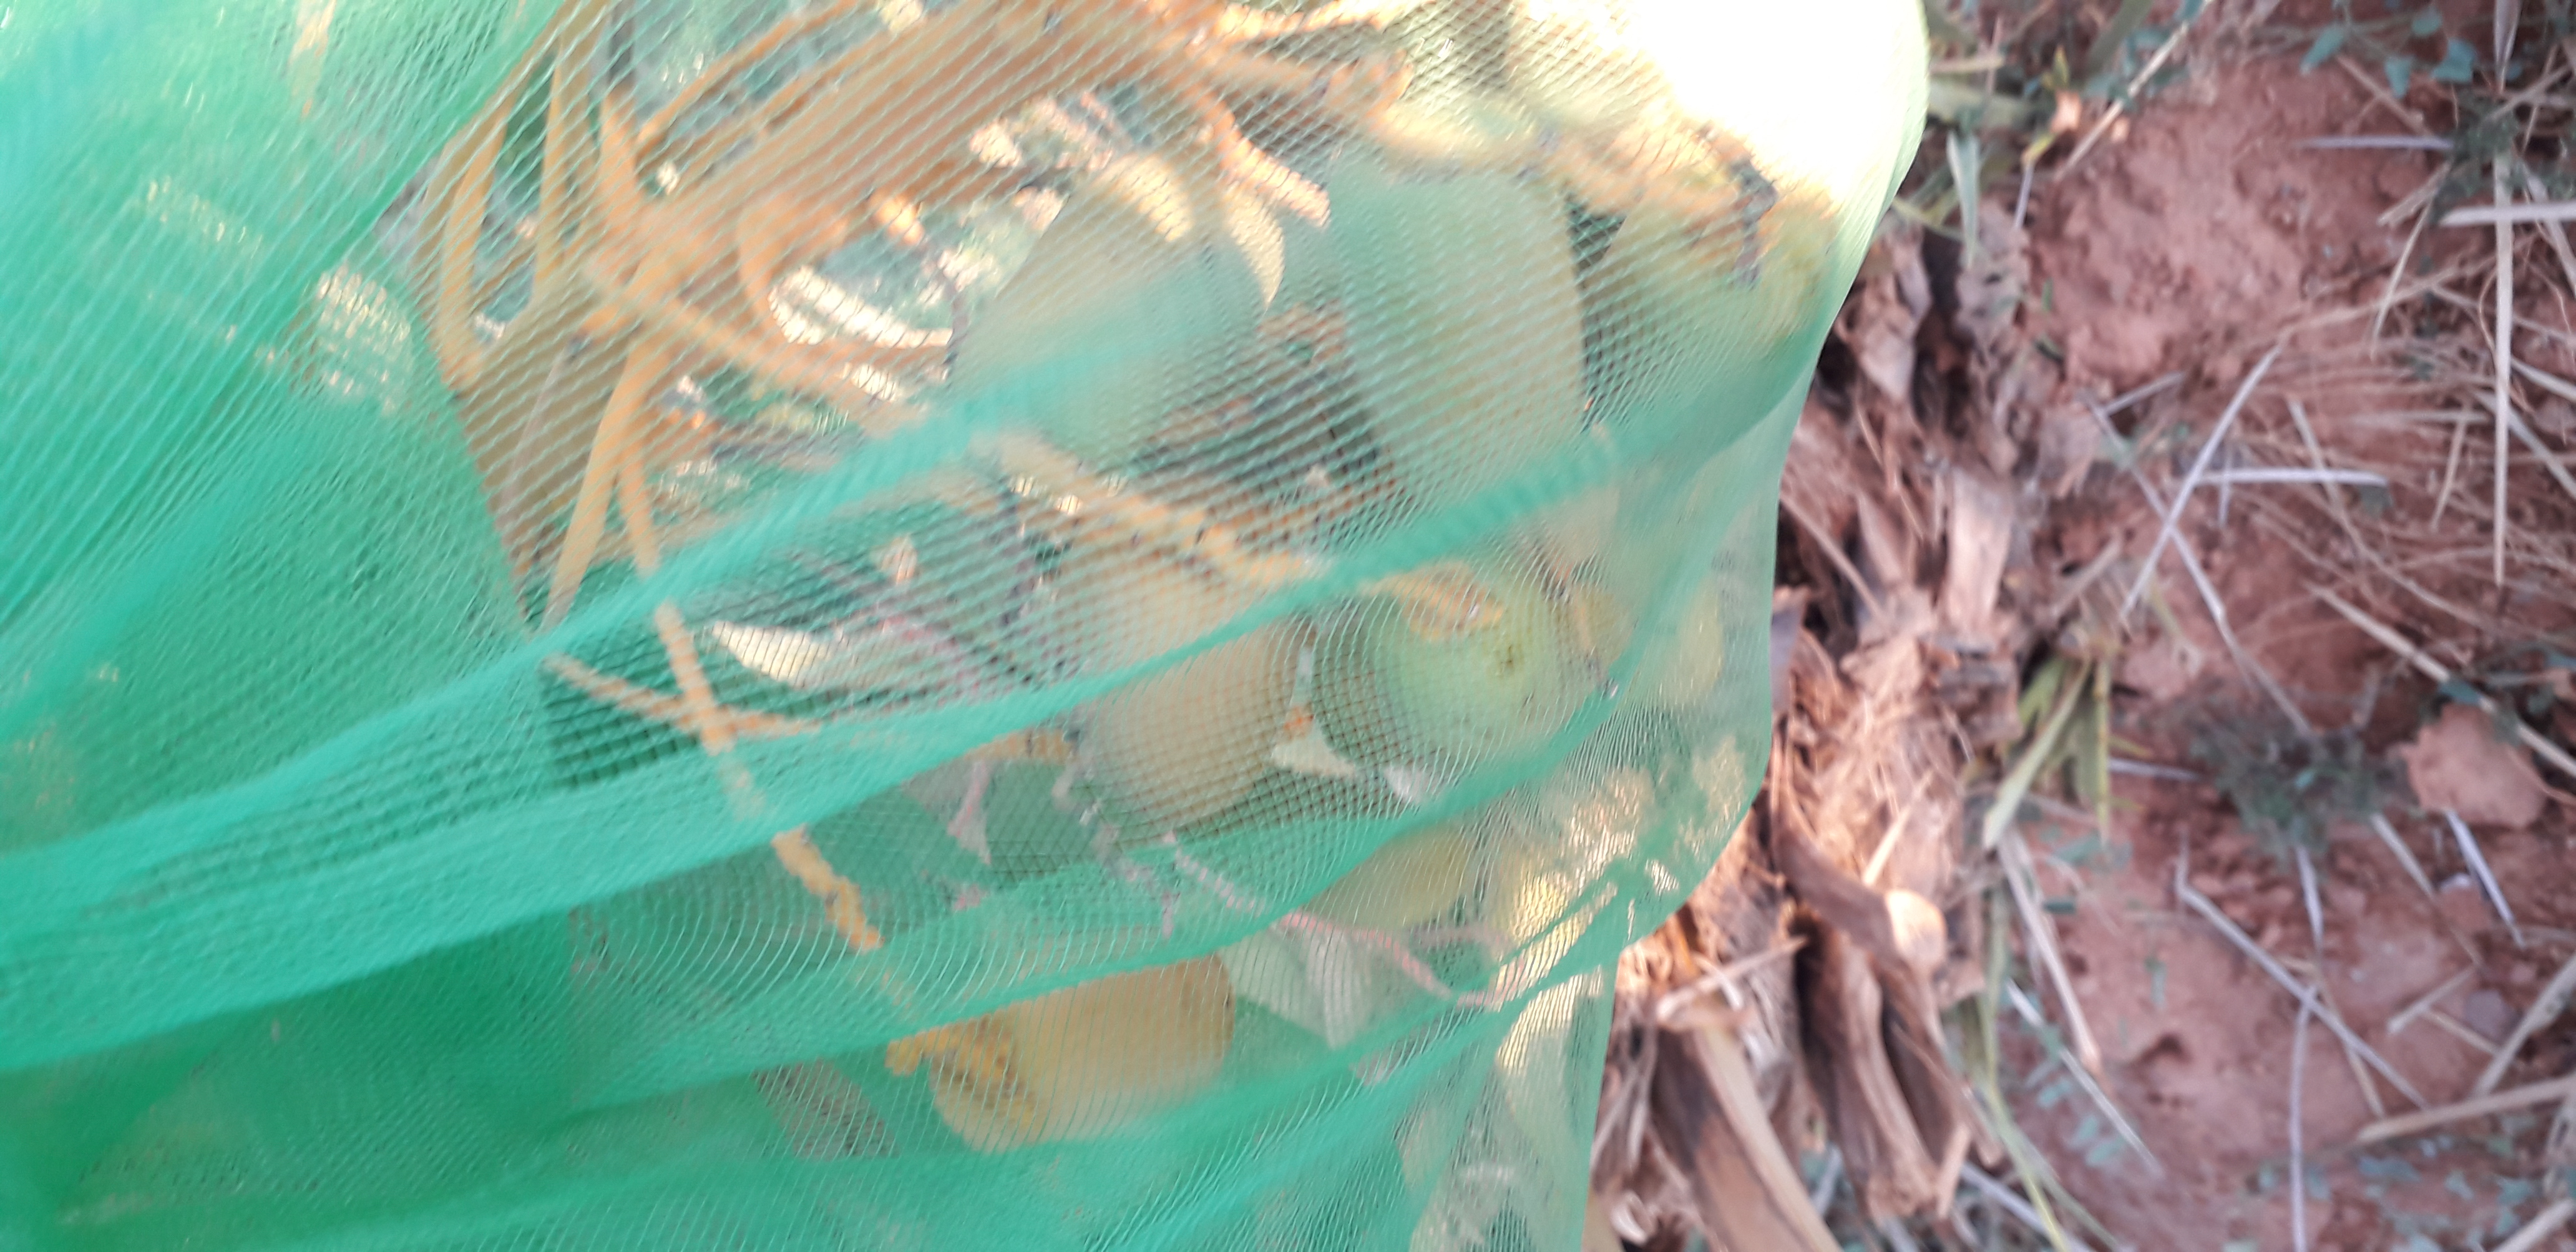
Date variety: Boumajhoul